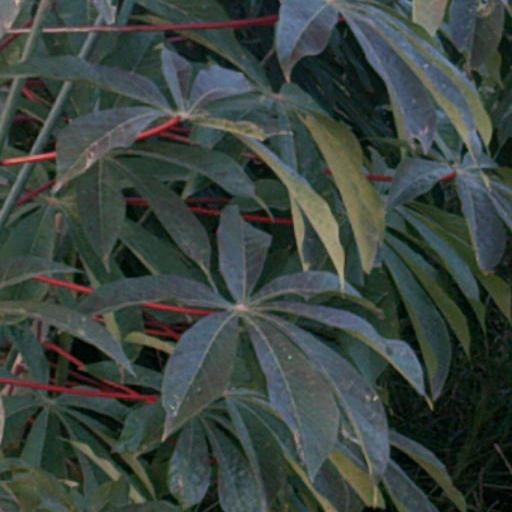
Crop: cassava